Drewe family of Broadhembury

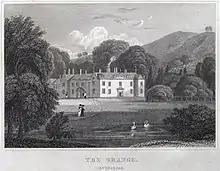
"Grange, Devonshire", 1826 engraving

John Rose Drewe (1747–1830), younger brother, who married Dorothy Bidgood (died 1834), daughter of Charles Bidgood of Rockbeare. He left no surviving male children. An engraving of Grange in 1826, whilst he was the owner, was published by John Preston Neale in his "Views of the Seats of Noblemen and Gentlemen," etc. Neale described in great detail the "Oak drawing Room", which he described as "the chief ornament of this seat".